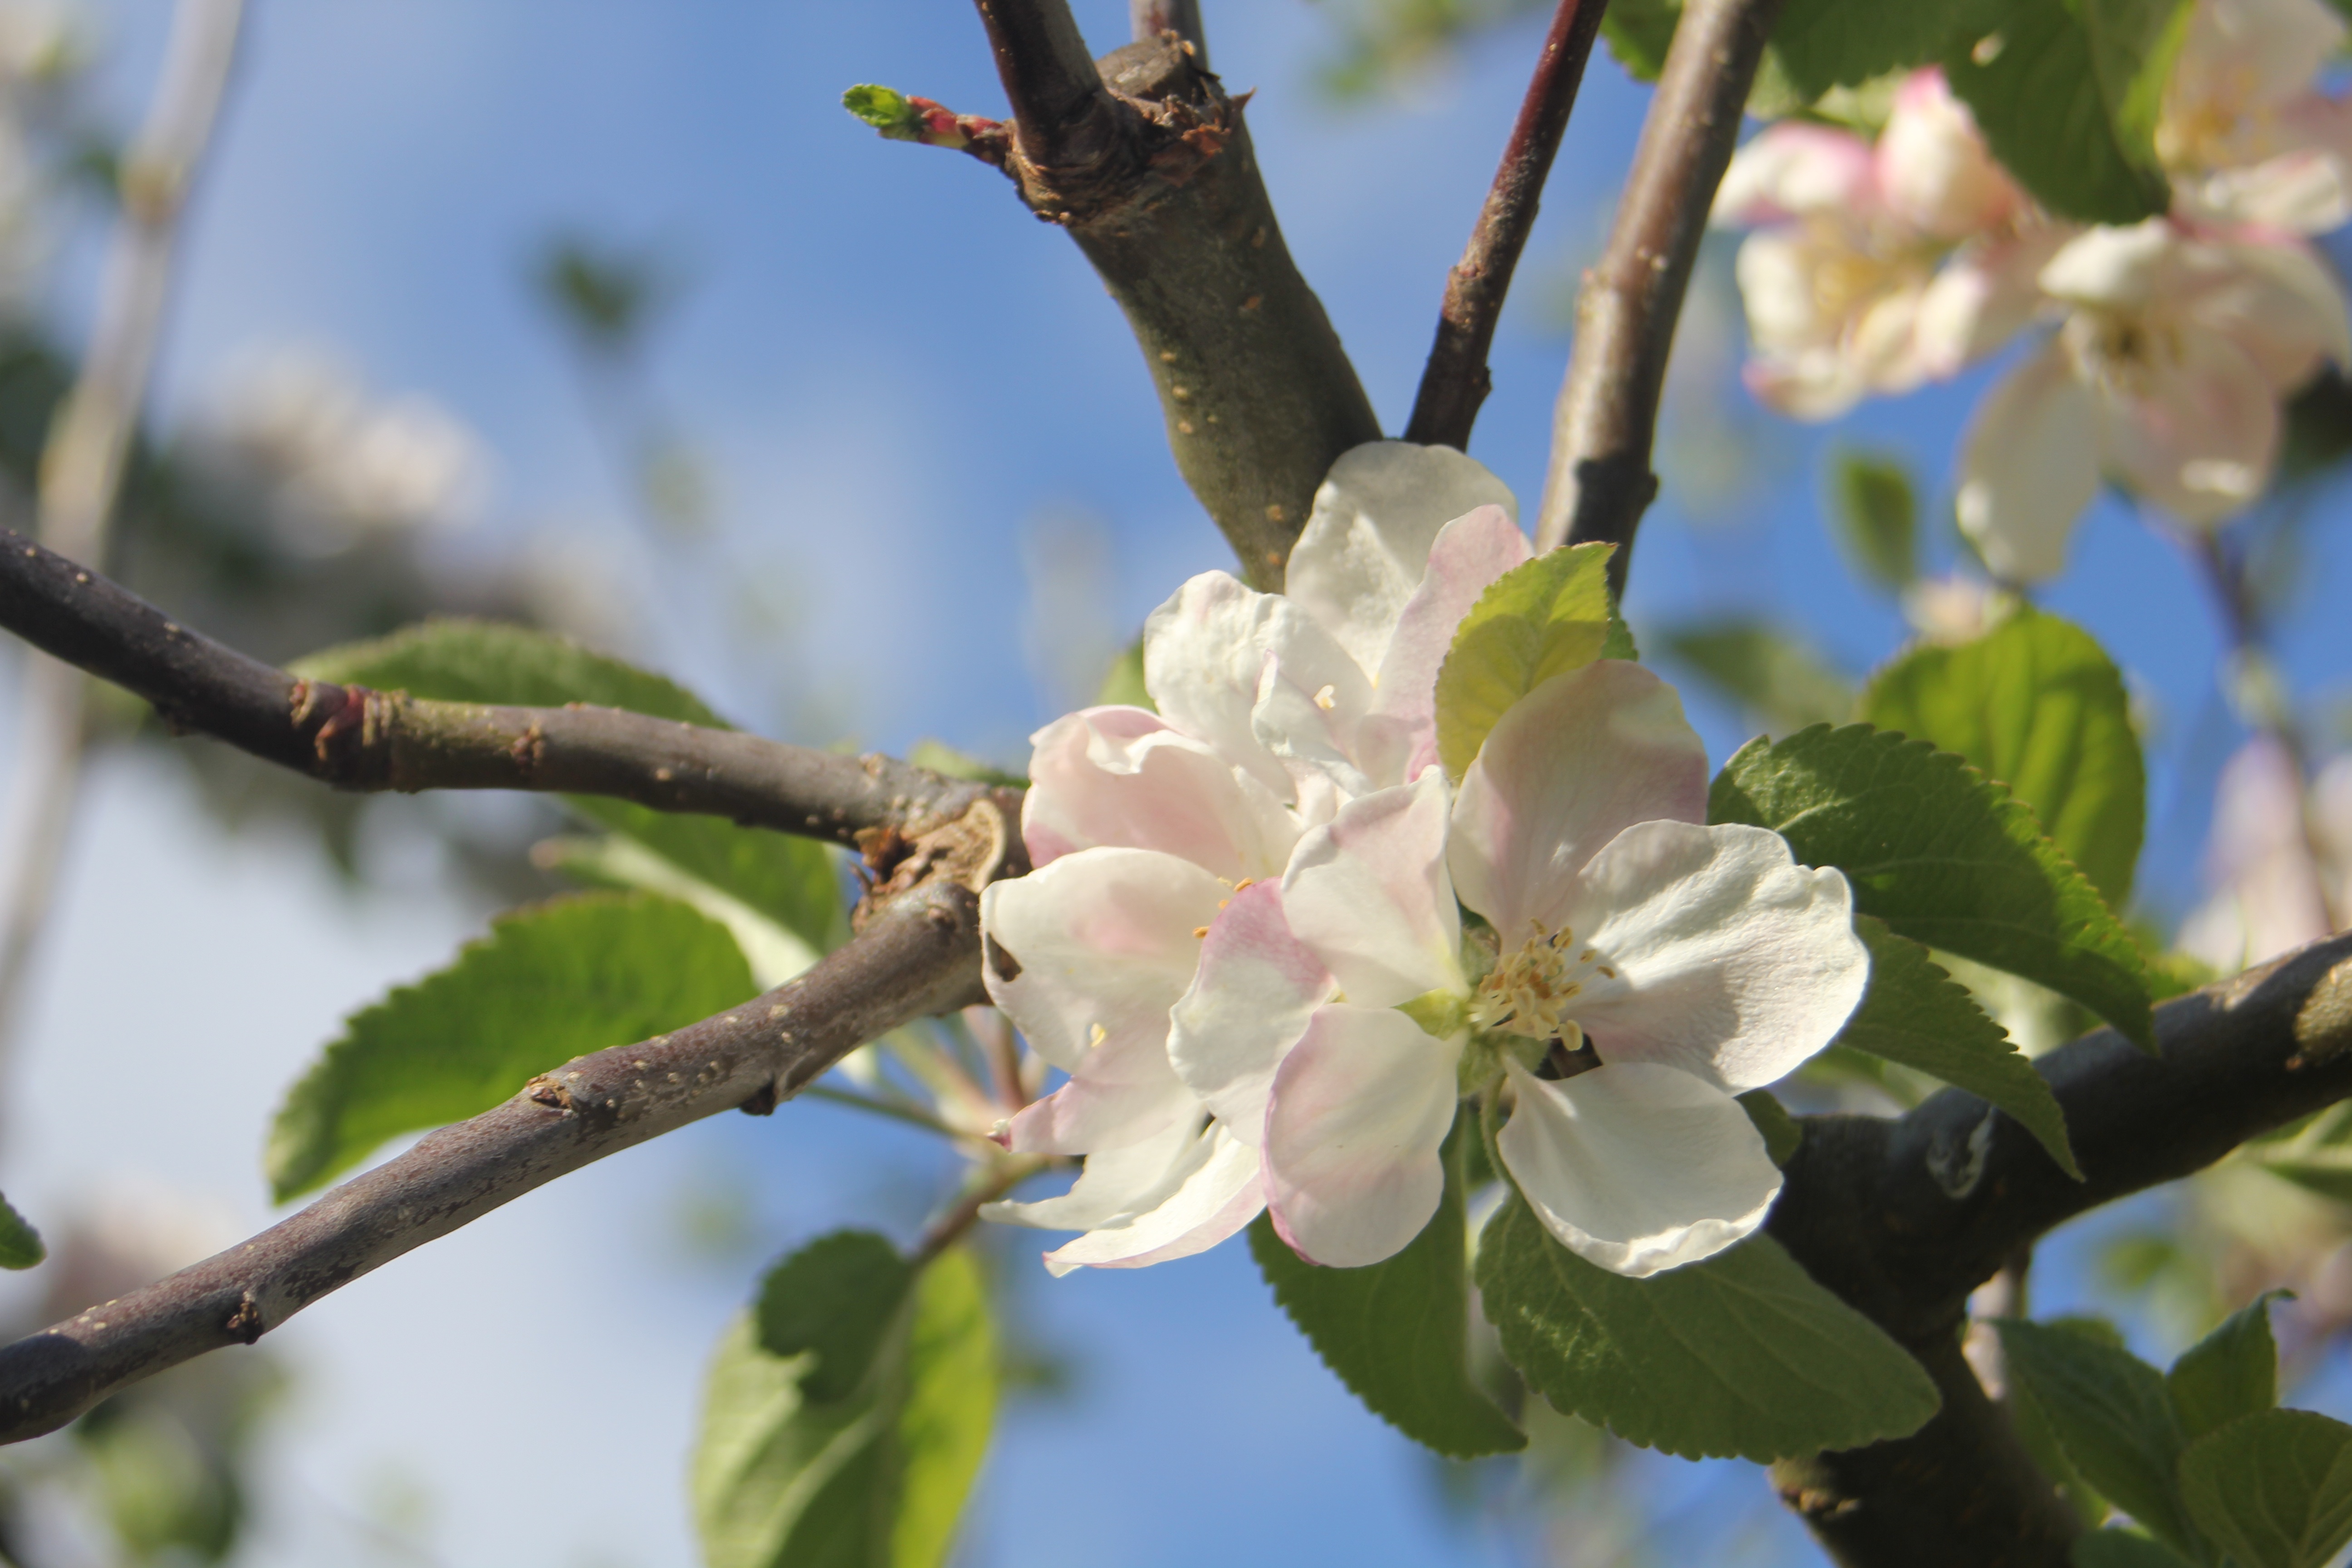
tree, branch, blossom, plant, fruit, flower, food, spring, green, produce, botany, garden, flora, flowers, shrub, apple tree, apple blossom, flowering plant, rose family, land plant